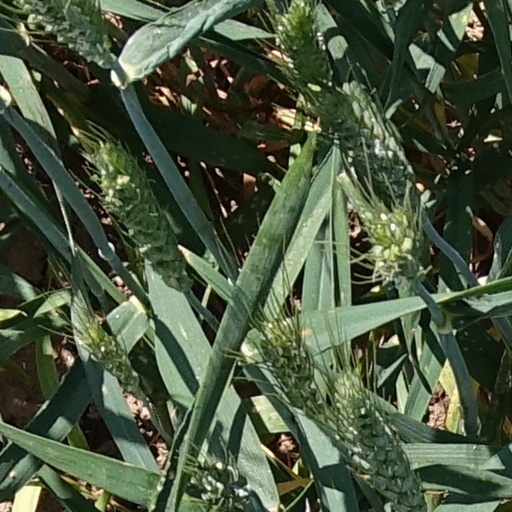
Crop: wheat